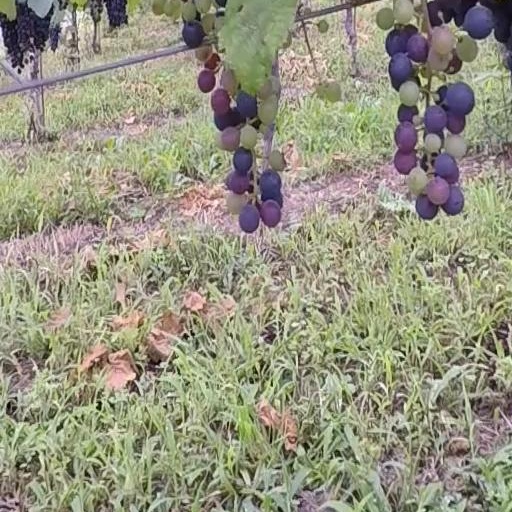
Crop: grape